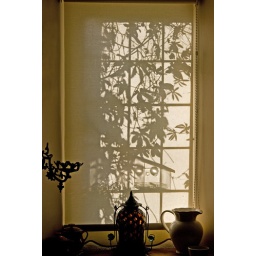
Dec 2, 337/366Lovely shadows on the window blind and objects on the window sill, nearly in silhouette.